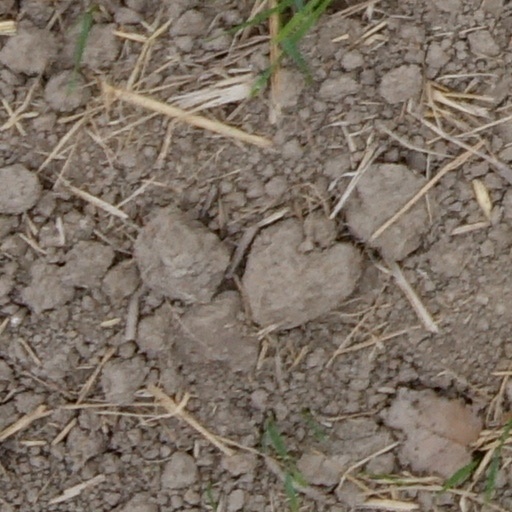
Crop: wheat